St Paul's, Covent Garden

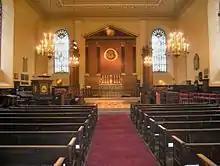
Nave and sanctuary

Jones's design closely follows the description of an Etruscan-style temple by Ancient Roman architect Vitruvius, which reflects the early forms of Roman temple. These essentially continued Etruscan architecture, though quite what Vitruvius intended by his account has divided modern scholars. The building is described by Sir John Summerson as "a study in the strictly Vitruvian Tuscan Order" and "almost an archaeological exercise". It has been seen as a work of deliberate primitivism: the Tuscan order having been associated by Renaissance architect Palladio with agricultural buildings.